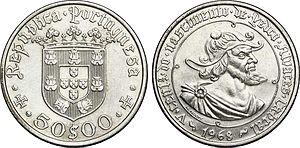
Pedro Álvares Cabral, né à Belmonte en 1467 ou 1468 et mort à Santarém vers 1520 ou 1526, est un navigateur portugais, commandant de flotte, chargé par le roi du Portugal Manuel Iᵉʳ d'aller aux Indes orientales et de poursuivre l'œuvre de Vasco de Gama.